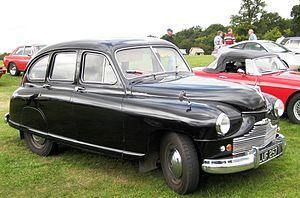
La Standard Vanguard est une voiture produite par la Standard Motor Company à Coventry, Angleterre entre 1947 et 1963.